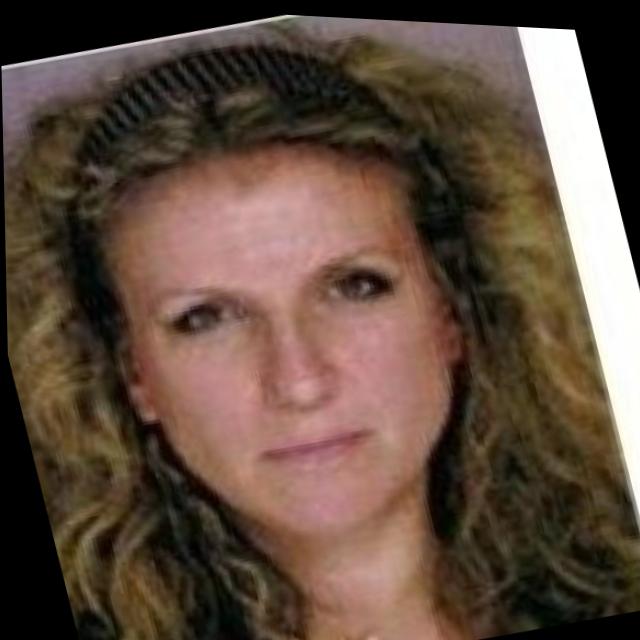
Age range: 21-44